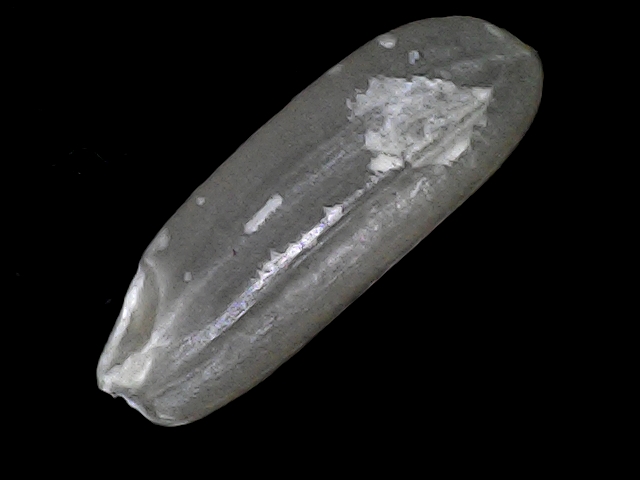
Rice variety: BD30